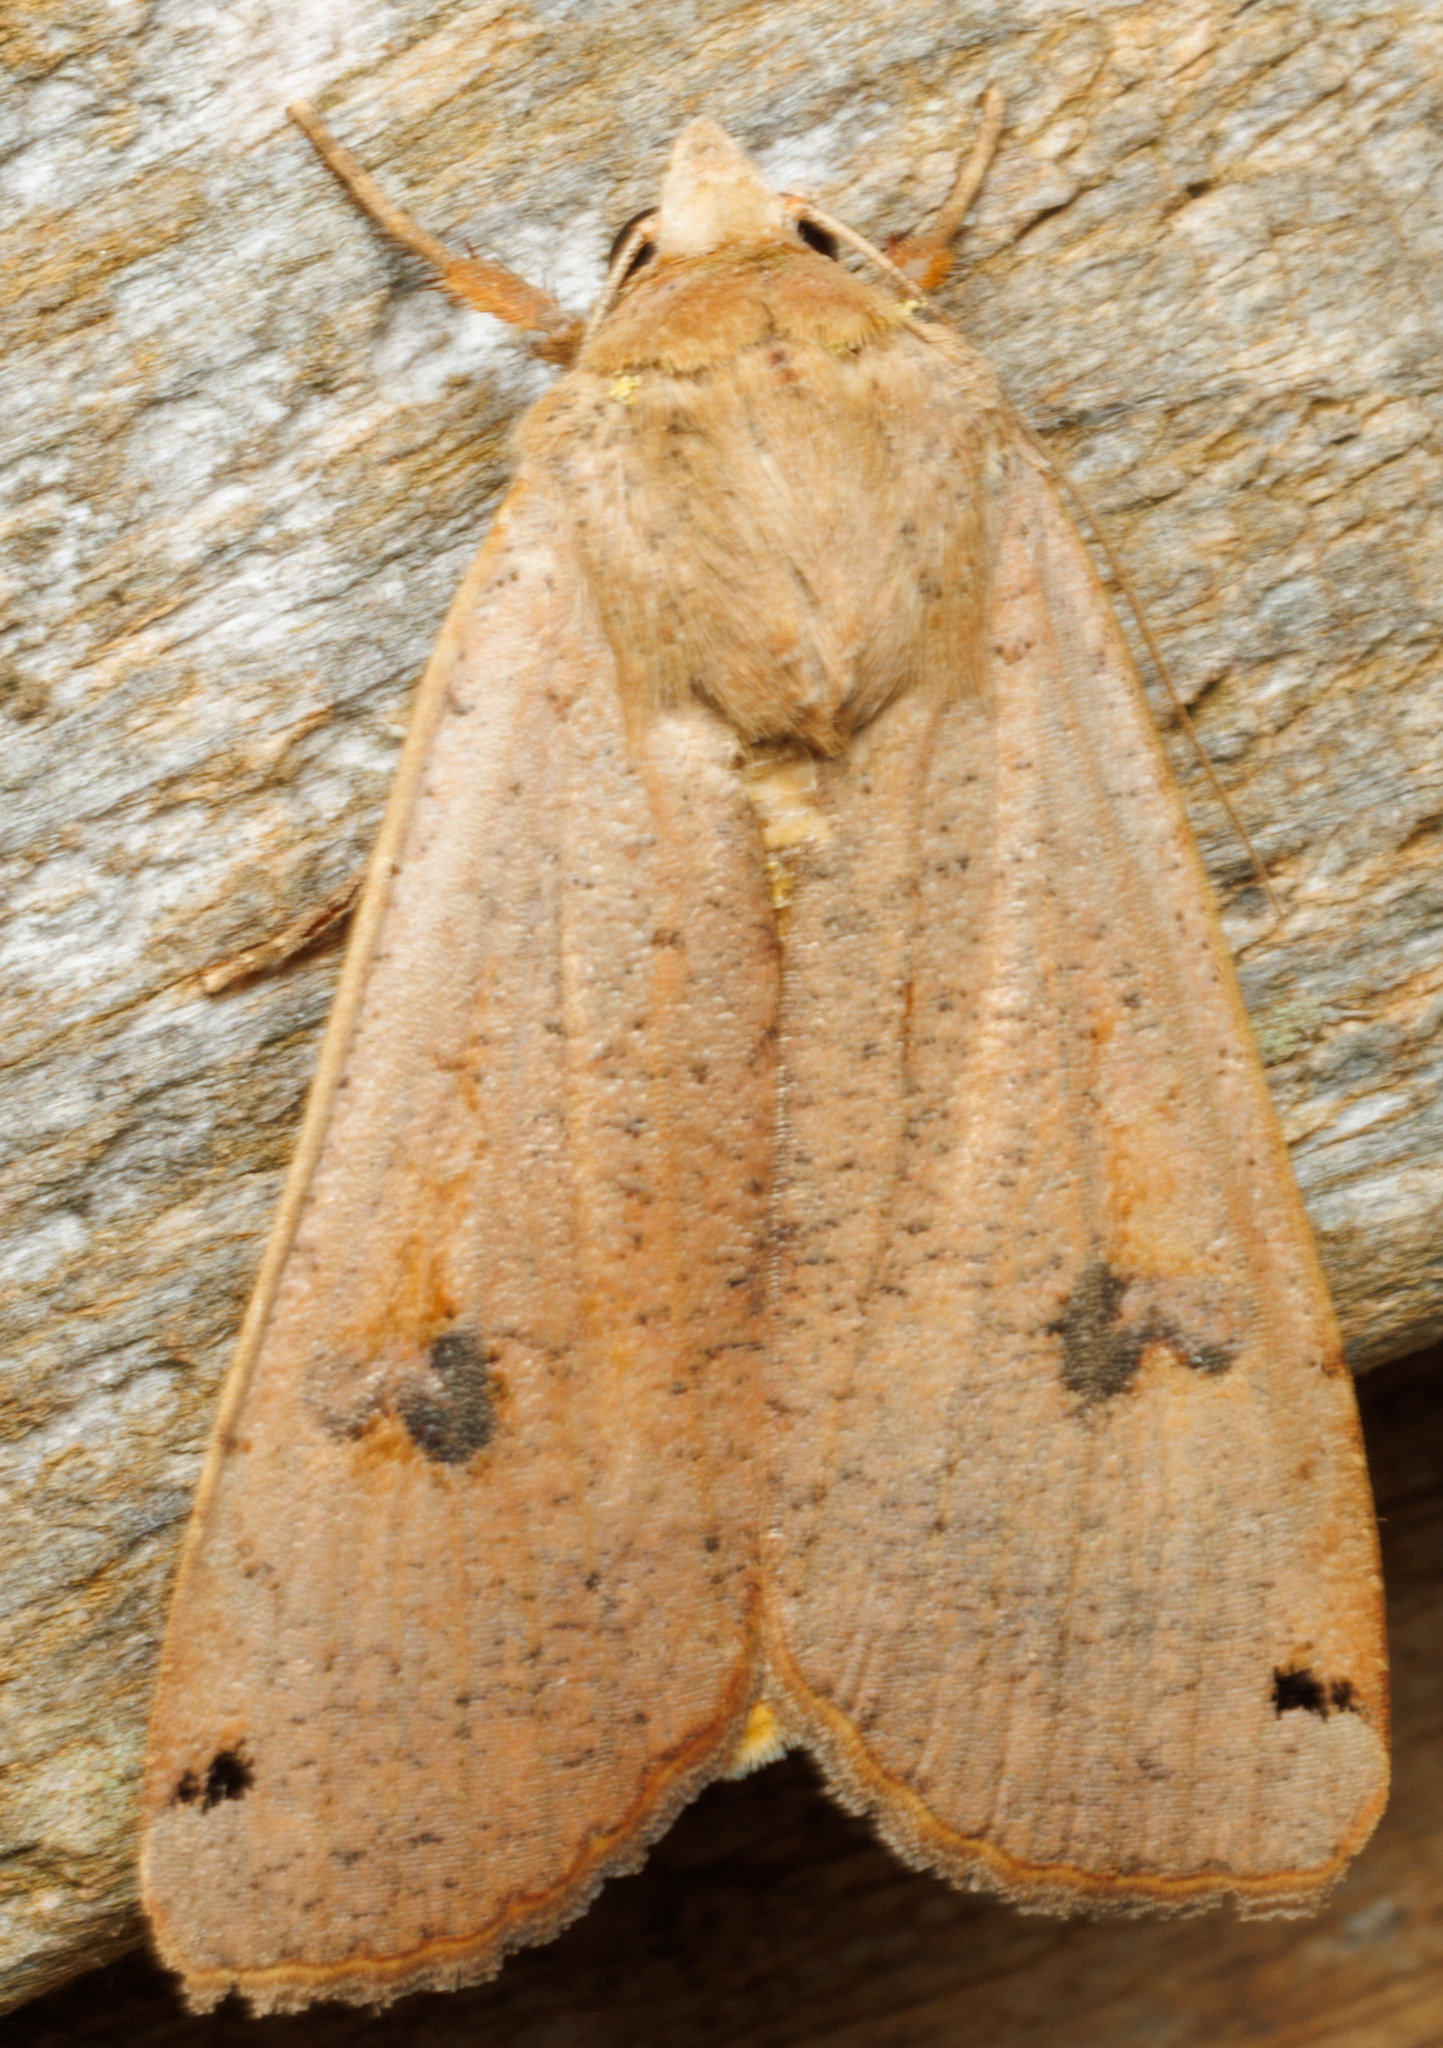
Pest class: cutworms